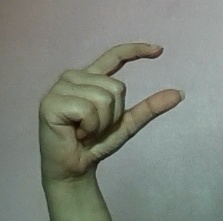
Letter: dal